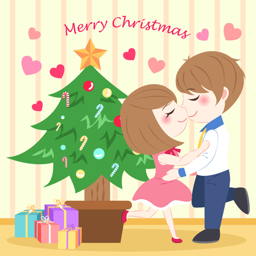
cute cartoon couple with merry christmas in the home stock vector - 84559981